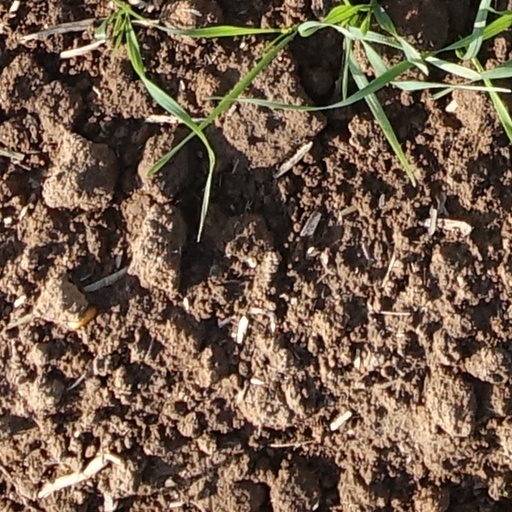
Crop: wheat